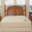
Label: bed